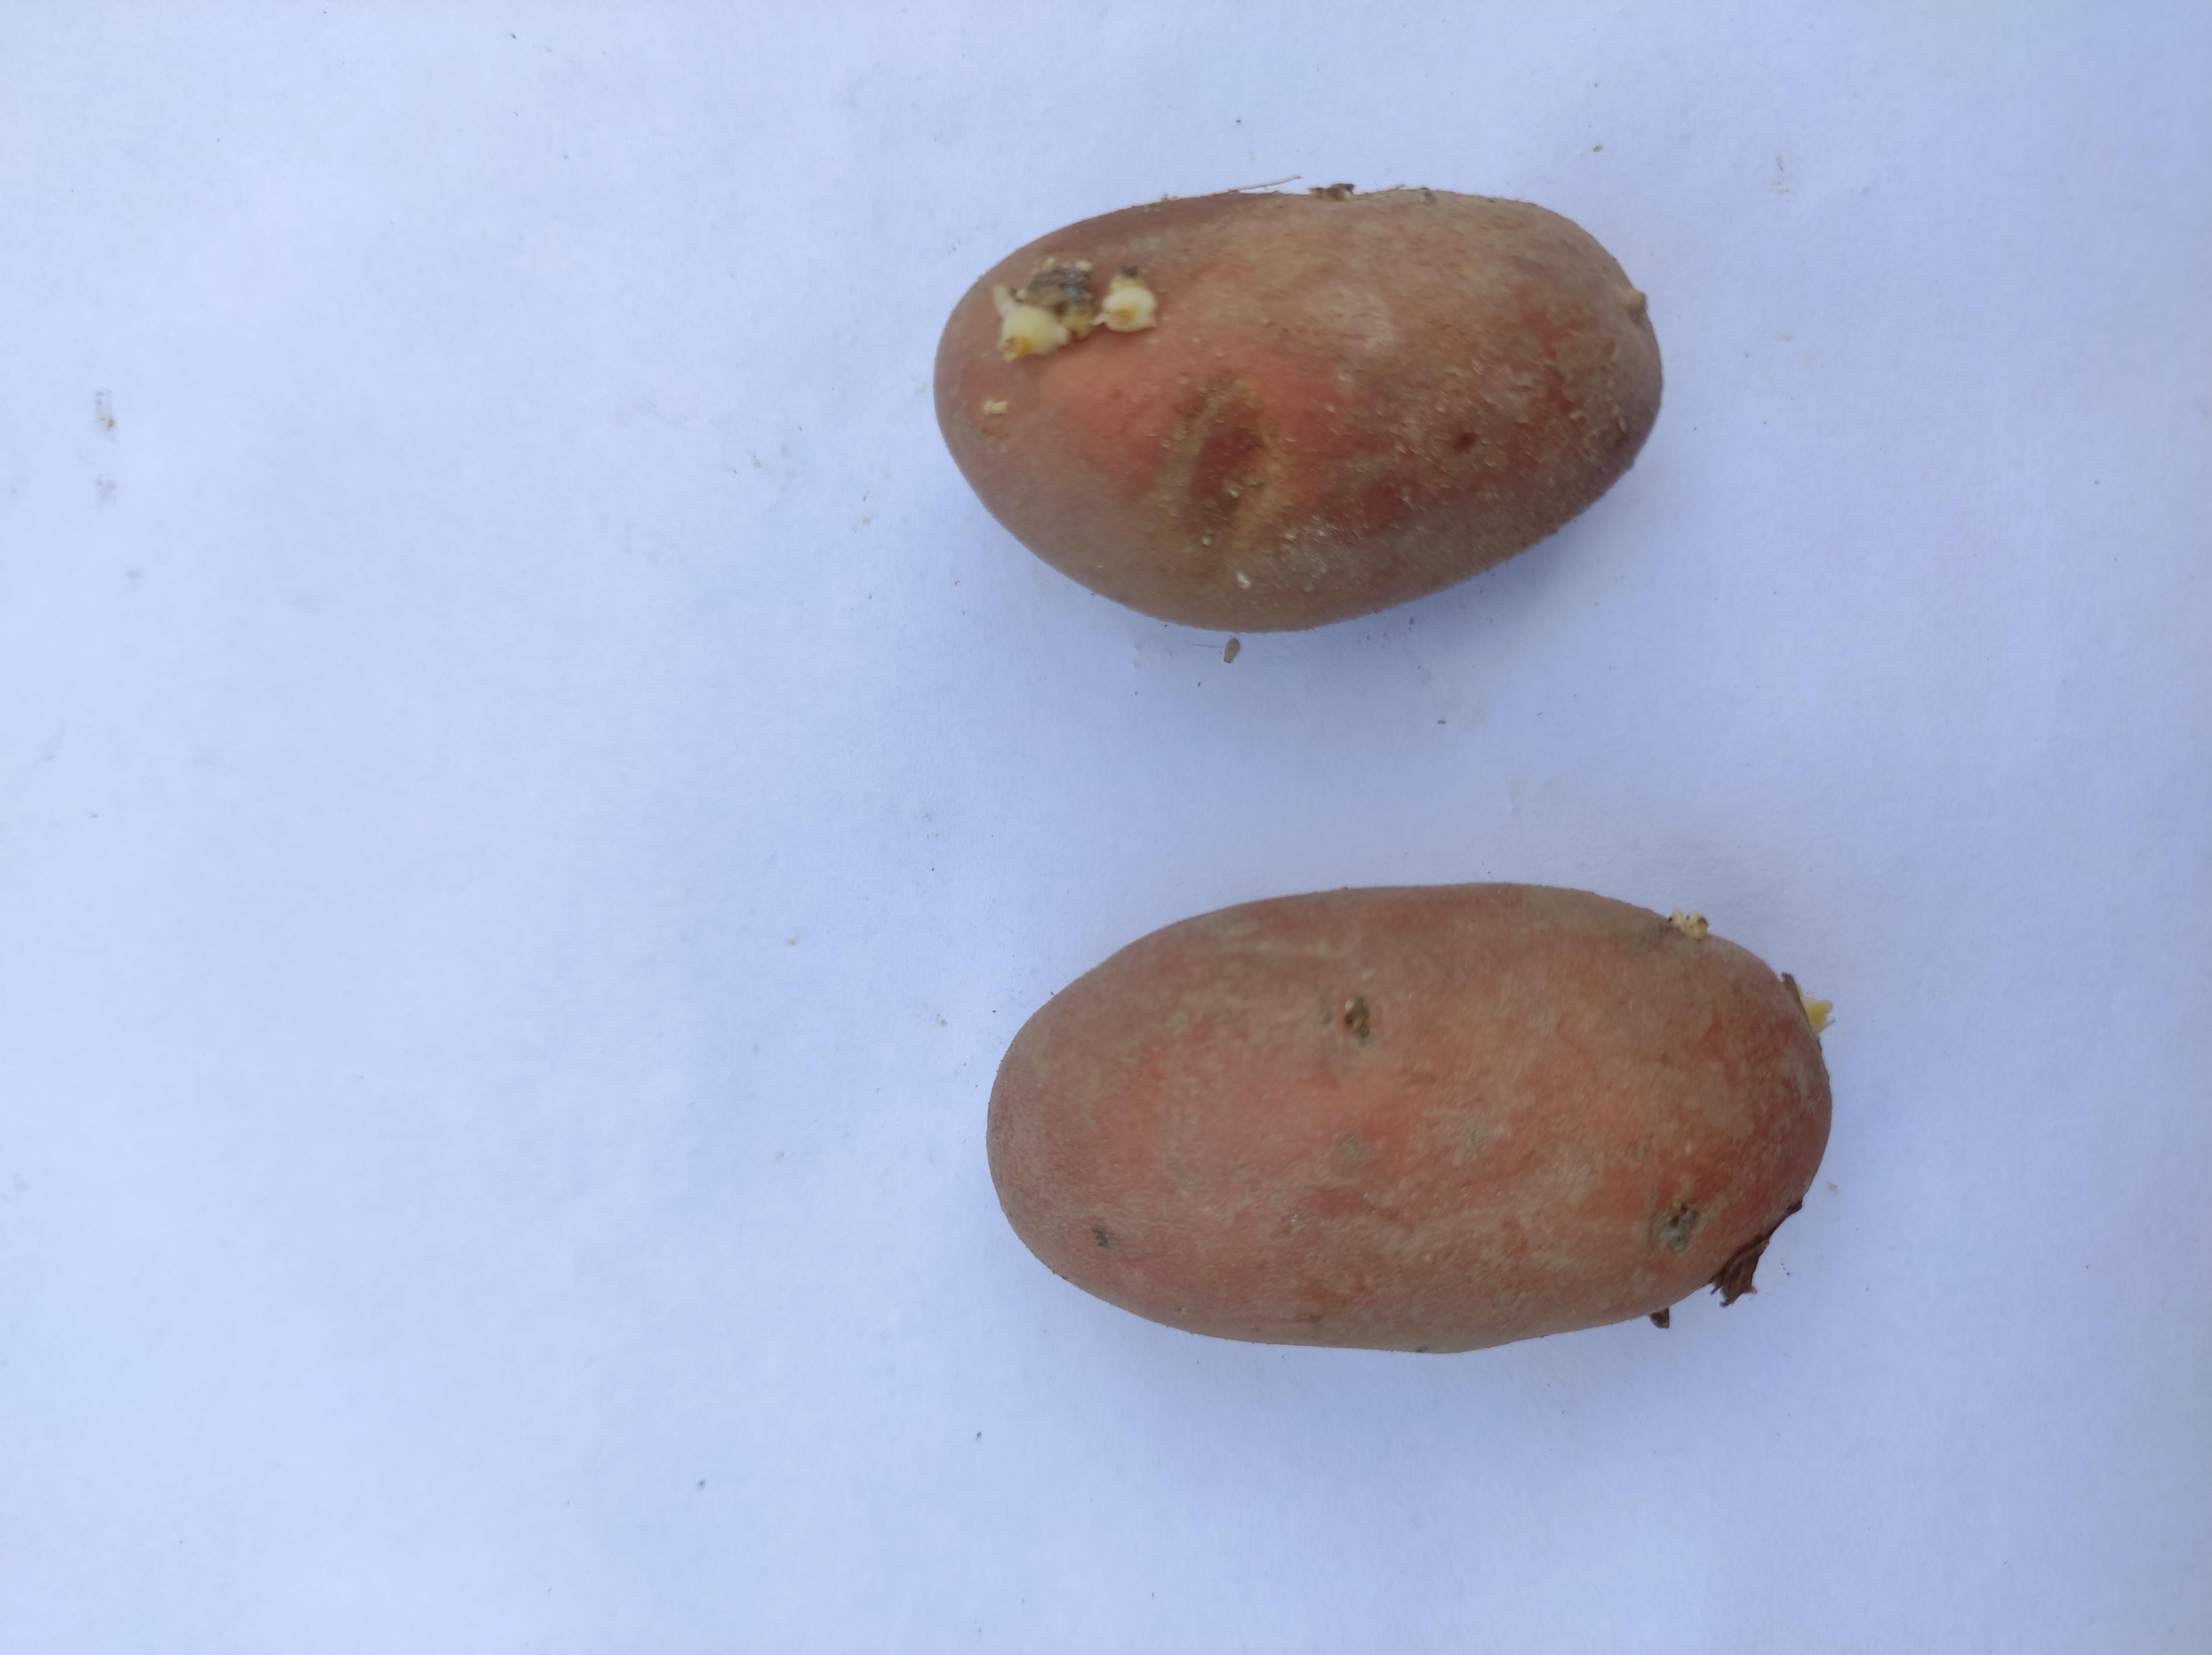
Label: Potato